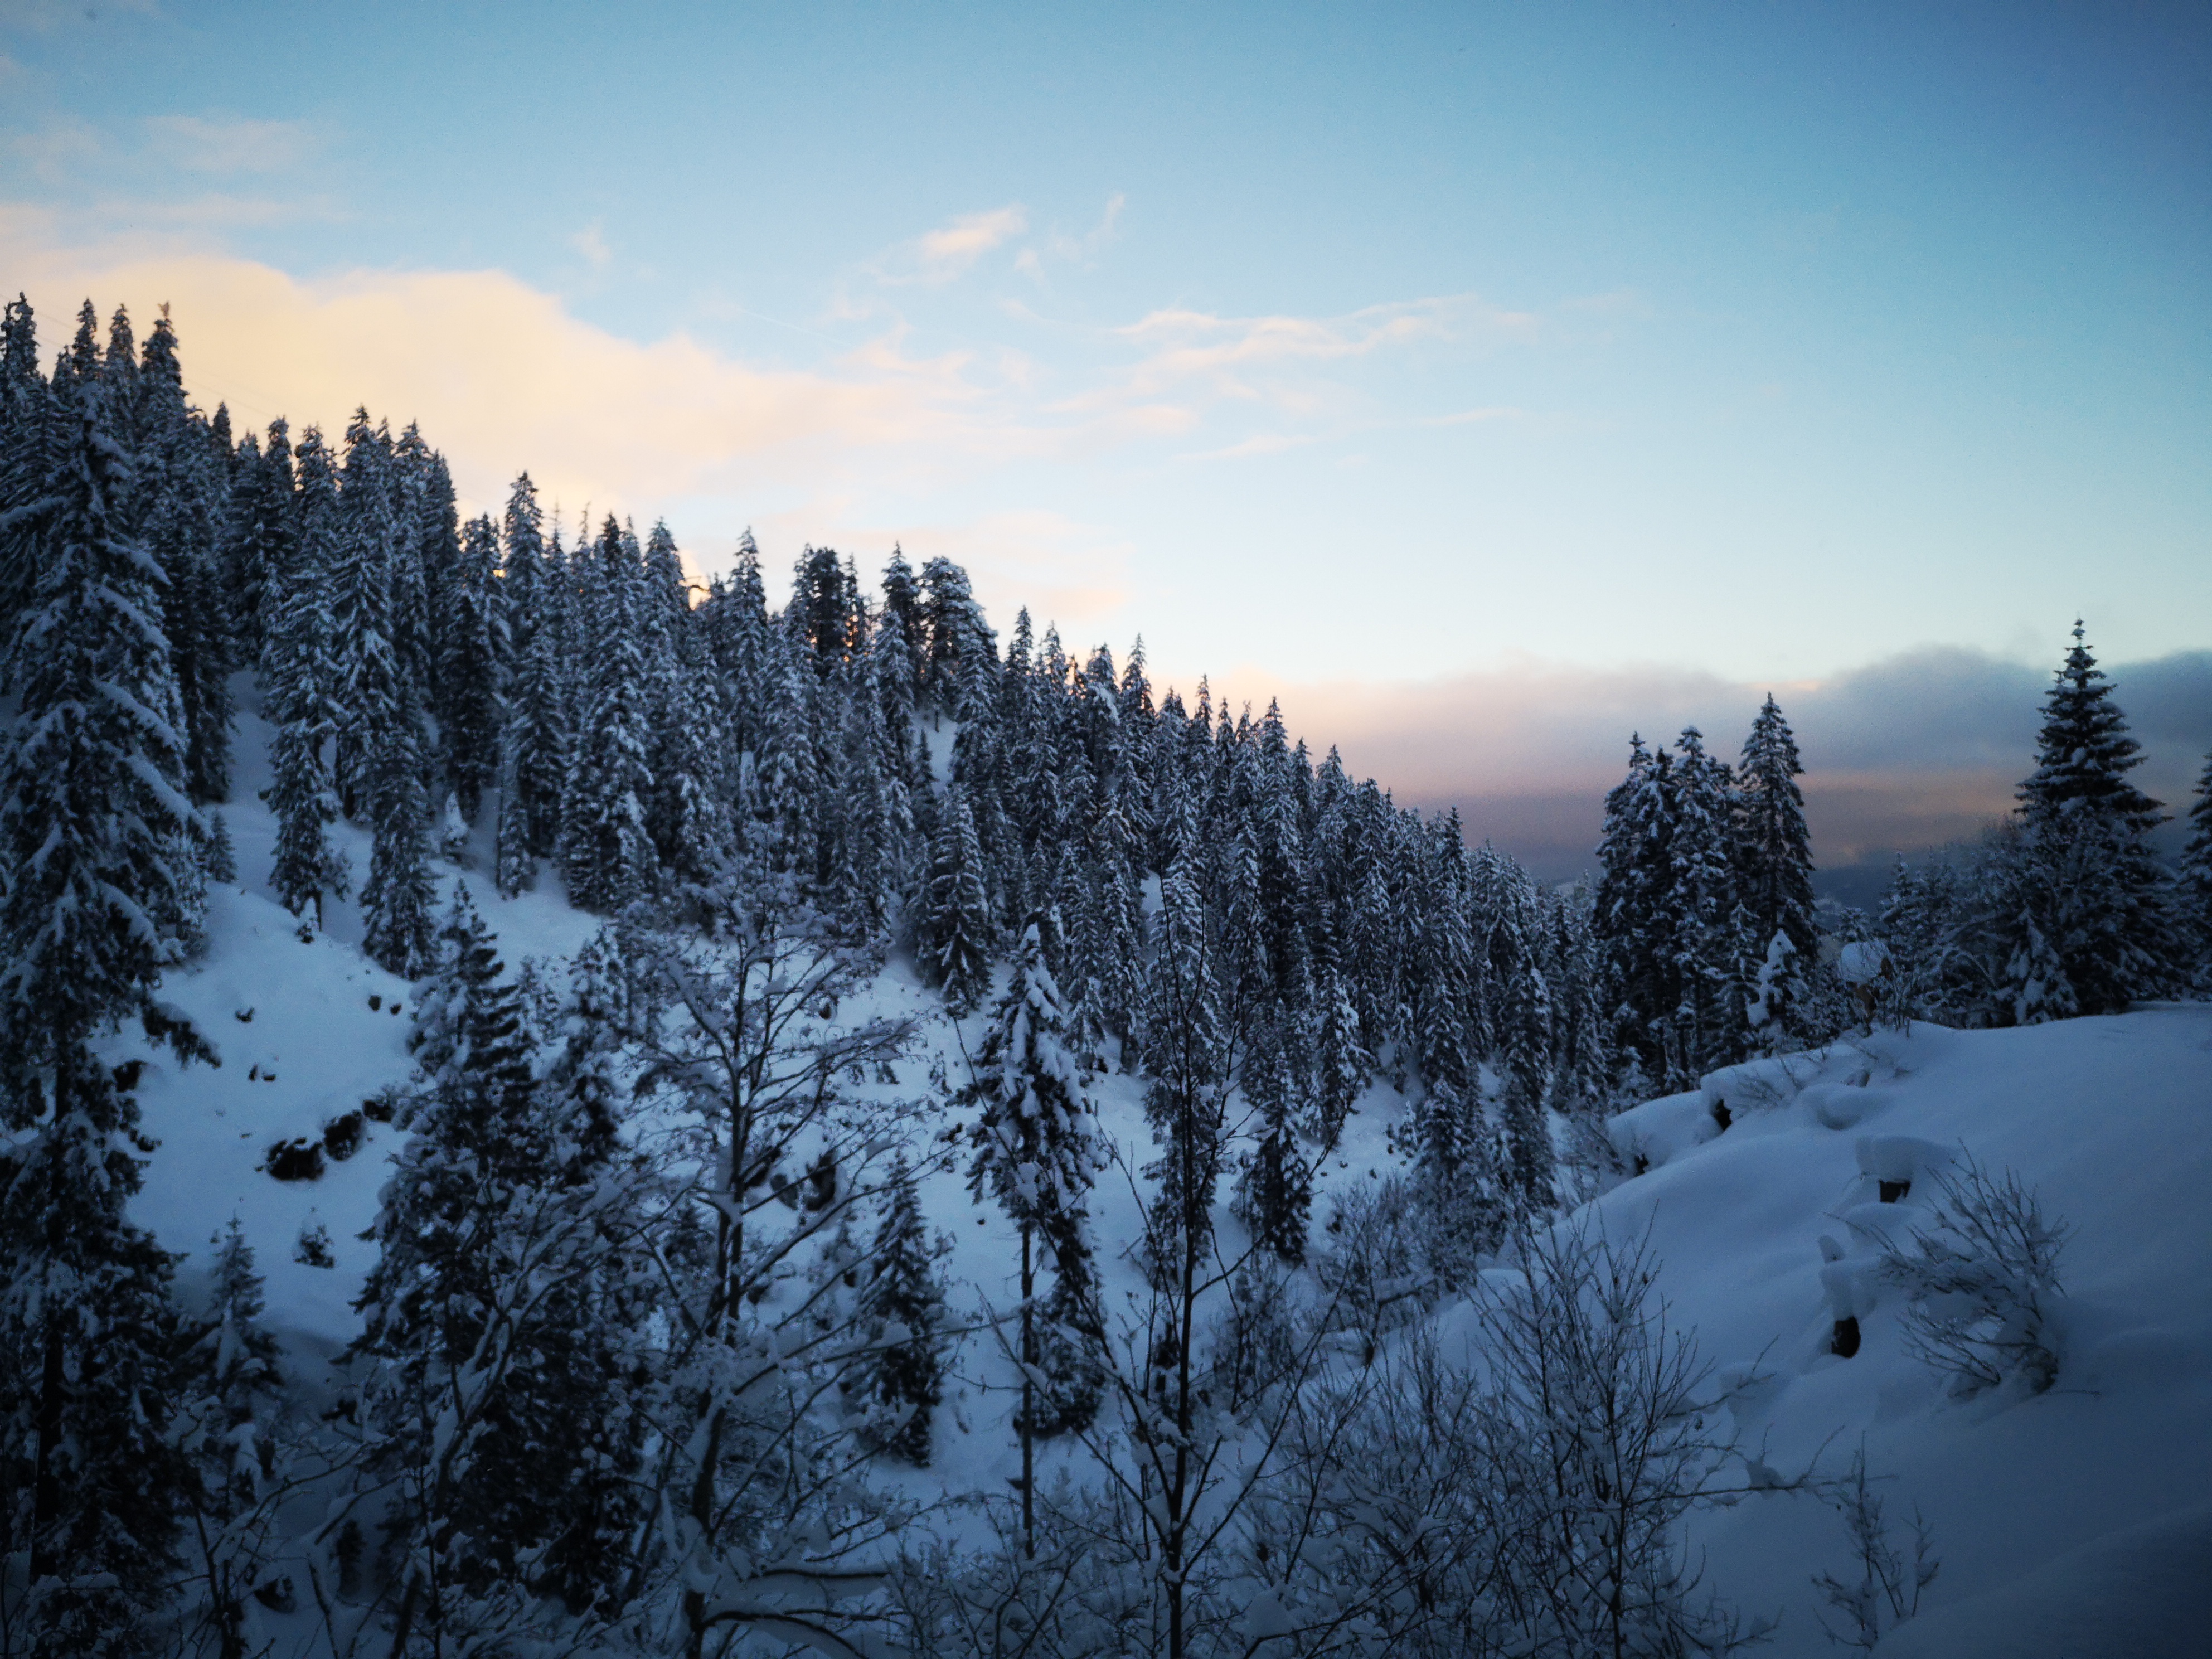
swiss, switzerland, winter, landscape, snow, snowy, mountains, mountain, ski, skiing, snowboard, forest, sky, tree, nature, atmospheric phenomenon, spruce fir forest, freezing, wilderness, tropical and subtropical coniferous forests, shortleaf black spruce, natural environment, biome, morning, frost, geological phenomenon, woody plant, atmosphere, fir, plant, terrain, cloud, evening, temperate coniferous forest, tundra, alps, conifer, mountain range, pine family, sunlight, massif, branch, pine, hill station, slope, American larch, spruce, evergreen, hill, ice, mount scenery, temperate broadleaf and mixed forest